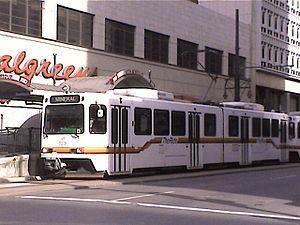
Denver est la capitale et la ville la plus peuplée de l'État du Colorado, aux États-Unis.